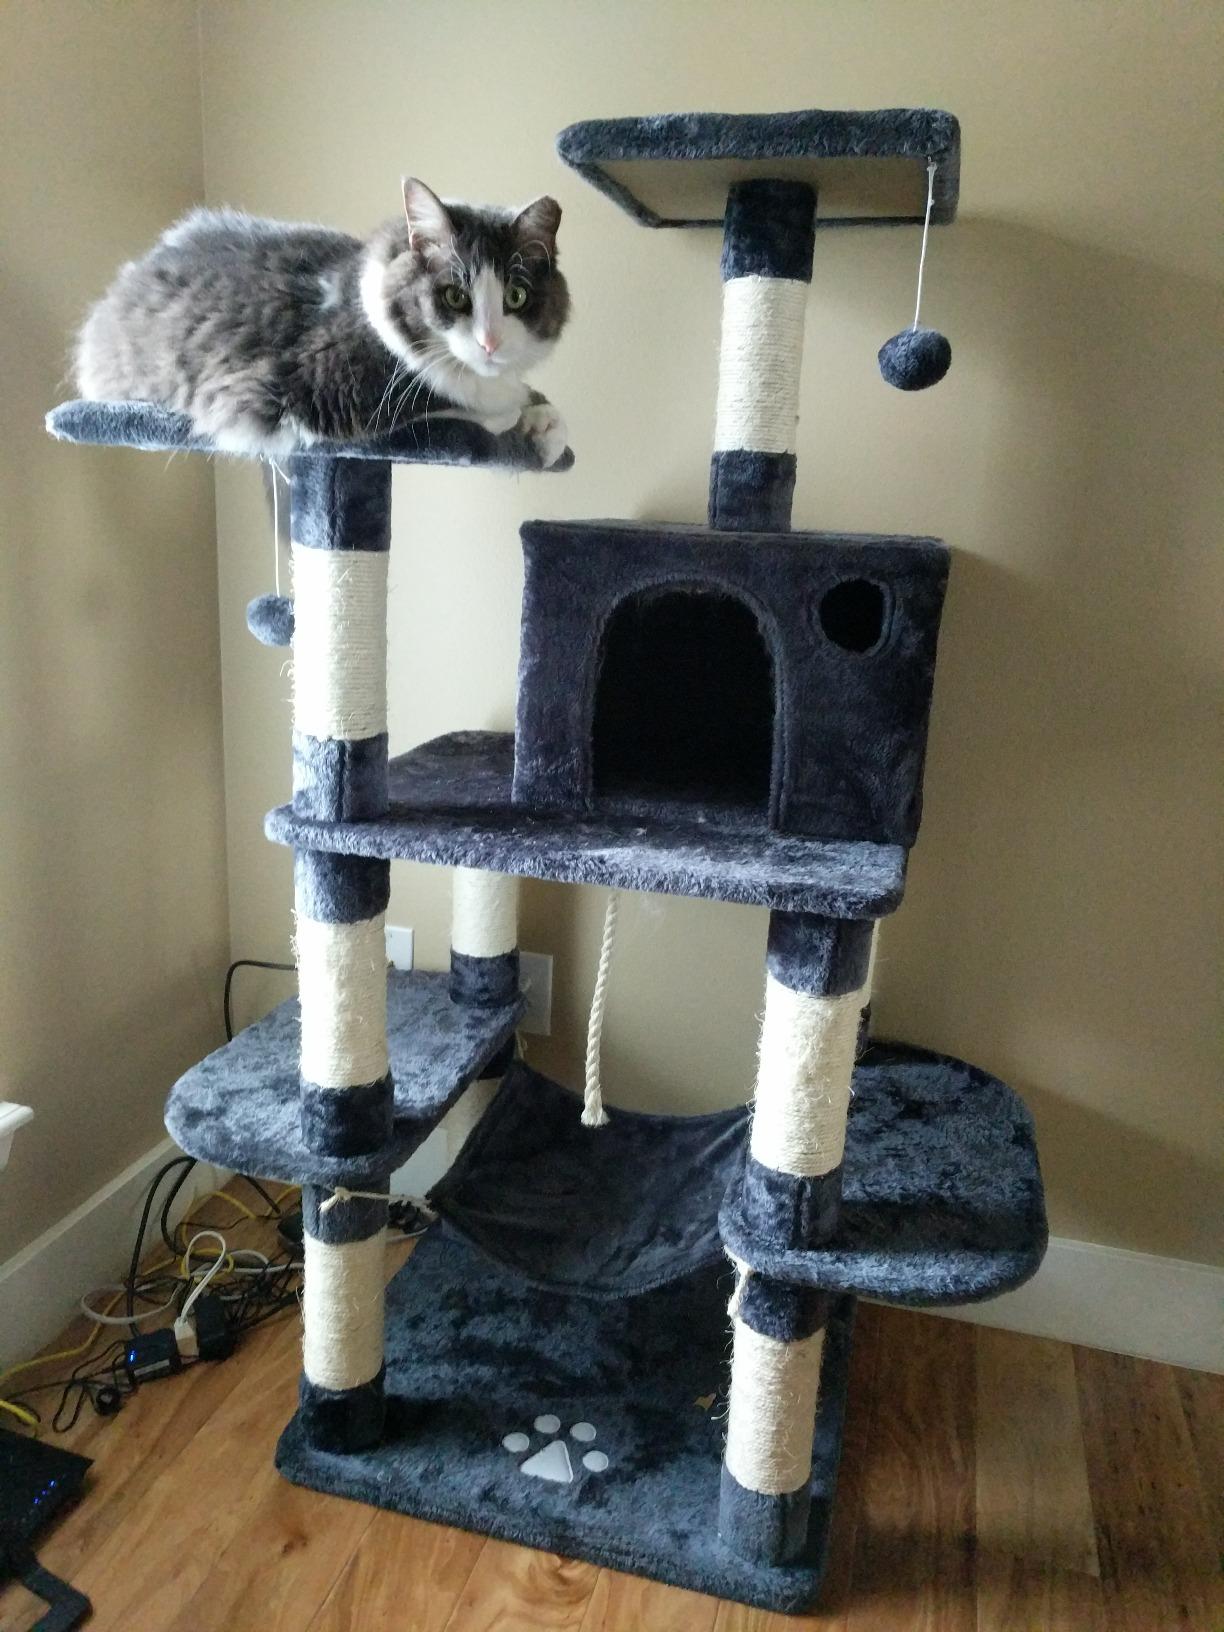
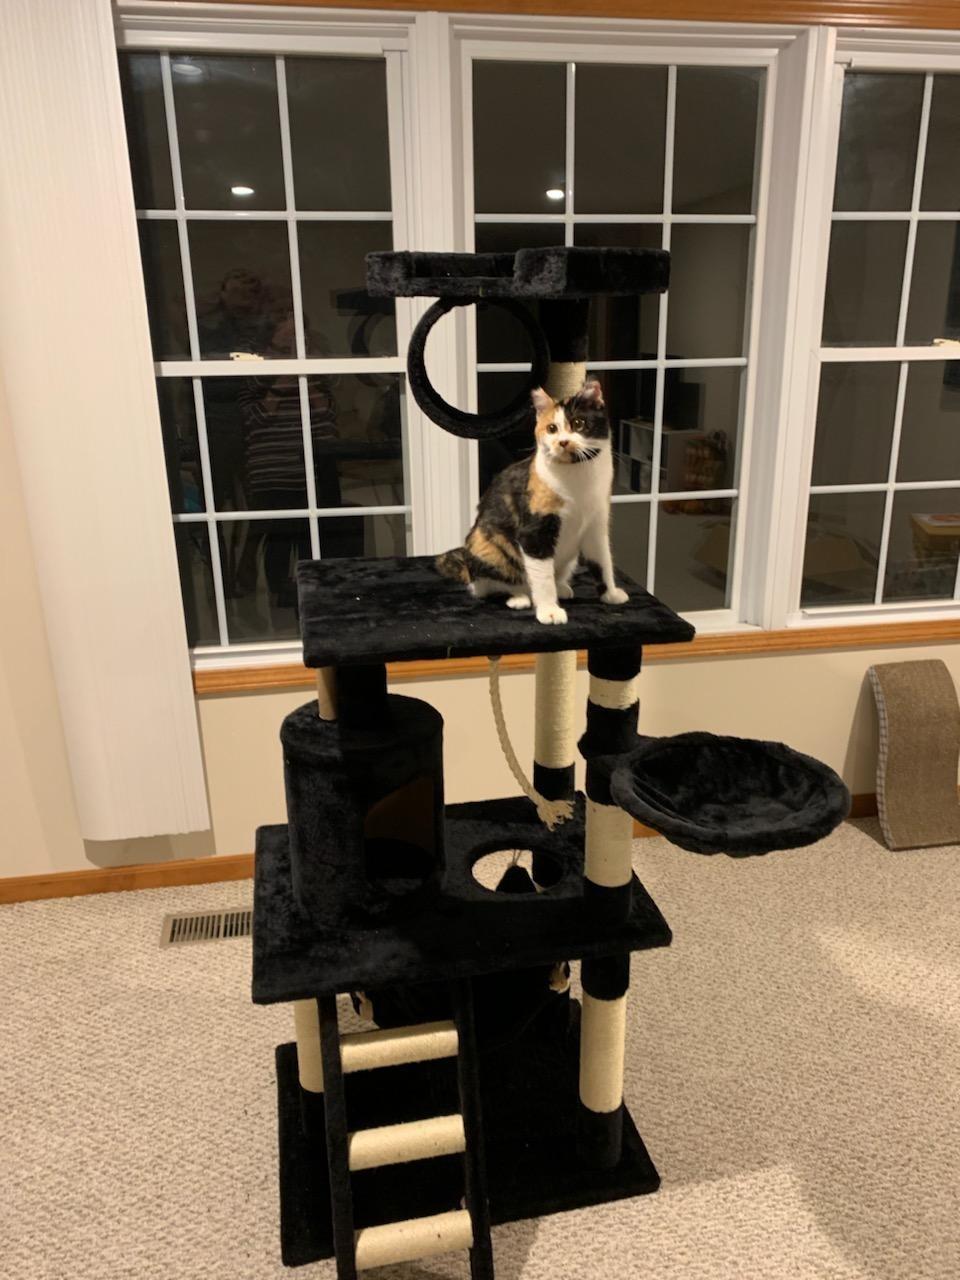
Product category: items_cat tree
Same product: no